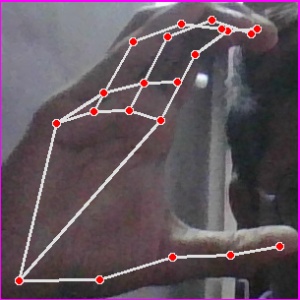
अक्षर: ऋ